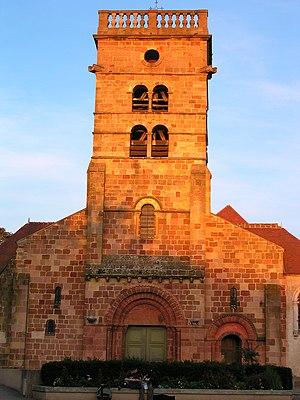
Cet article recense une partie des monuments historiques de l'Allier, en France.
L'église Saint-Pierre est une église catholique située à Yzeure, en France.
Yzeure est une commune française, située dans le département de l'Allier en région Auvergne-Rhône-Alpes.